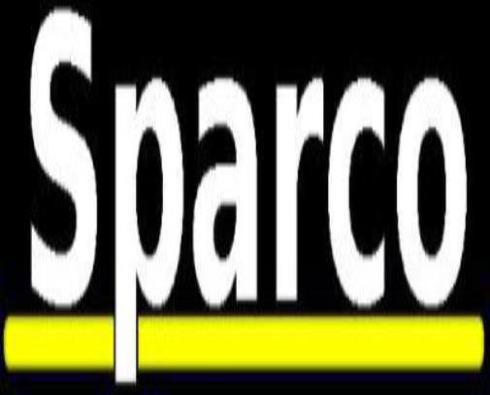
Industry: Clothes